Farallon Islands

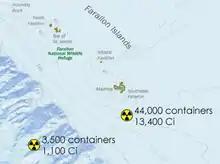
The above map indicates the approximate locations of two major nuclear waste dumping sites, according to a 1980 United States Environmental Protection Agency report.

From 1946 to 1970, the sea around the Farallones was used as a dump site for radioactive waste under the authority of the Atomic Energy Commission at a site known as the Farallon Island Nuclear Waste Dump. Most of the dumping took place before 1960, and all dumping of radioactive wastes by the United States was terminated in 1970. By then, 47,500 containers (55-gallon steel drums) had been dumped in the vicinity, with a total estimated radioactive activity of 14,500 Ci (540 TBq). The materials dumped were mostly laboratory materials containing traces of contamination. By 1980, most of the radiation had decayed.